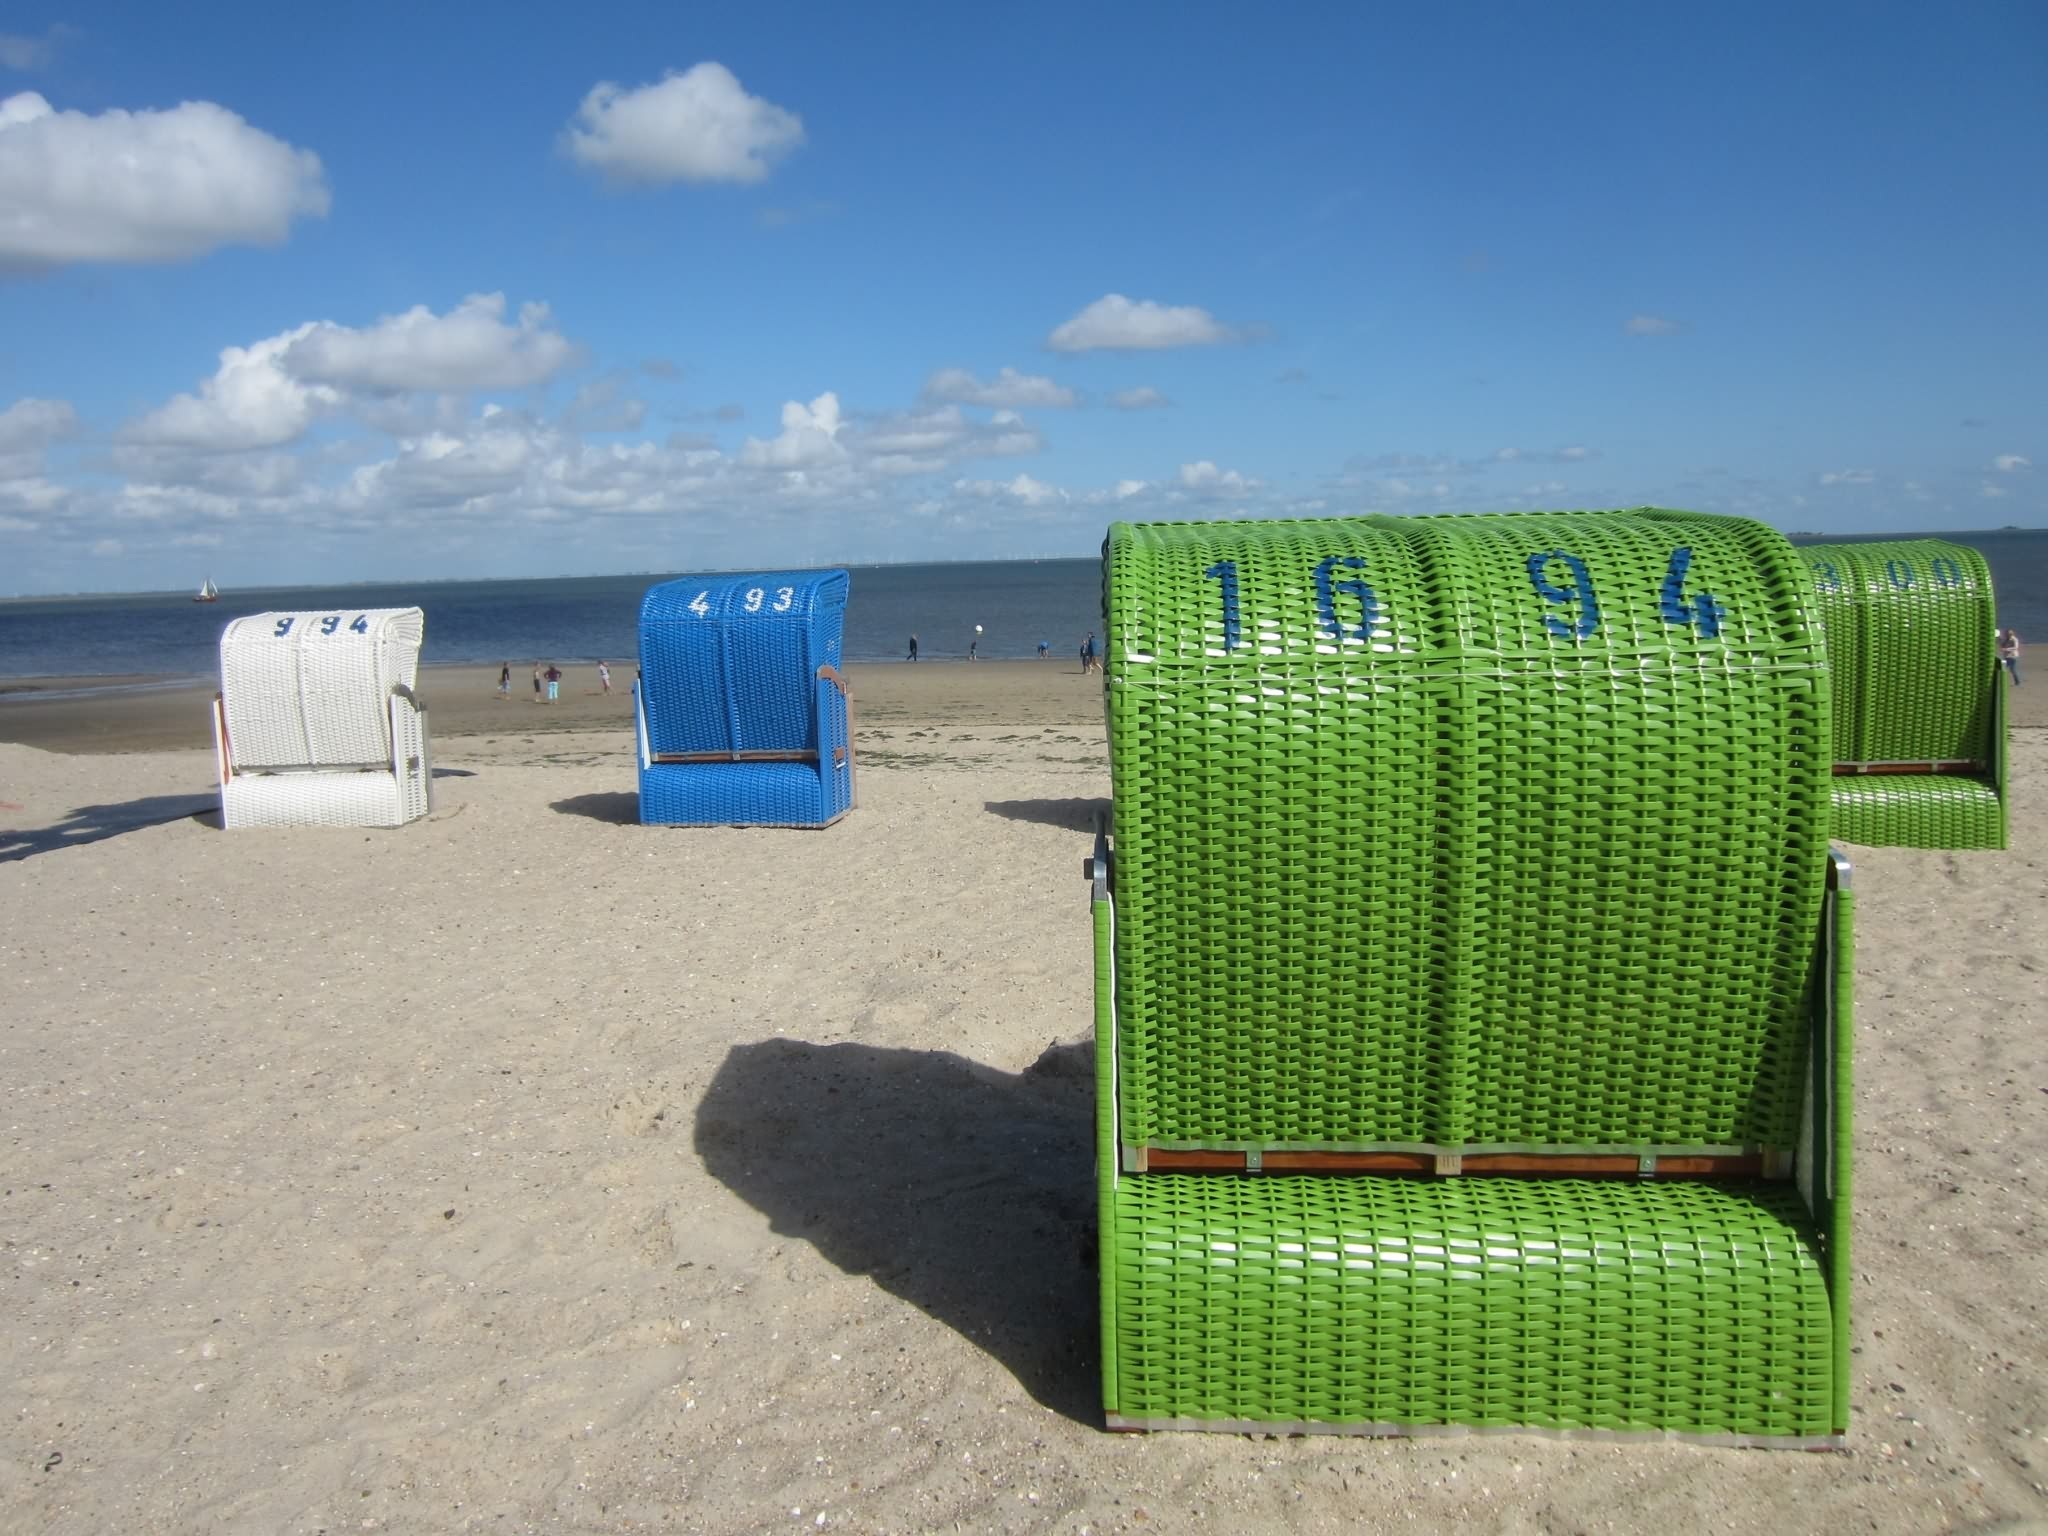
beach, grass, chair, blue sky, clouds, beach chair